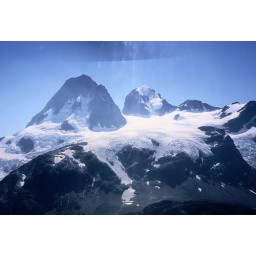
Twin towers of Mount Jacobsen above Ape Lake, through helicopter window on flight out from Talchako.